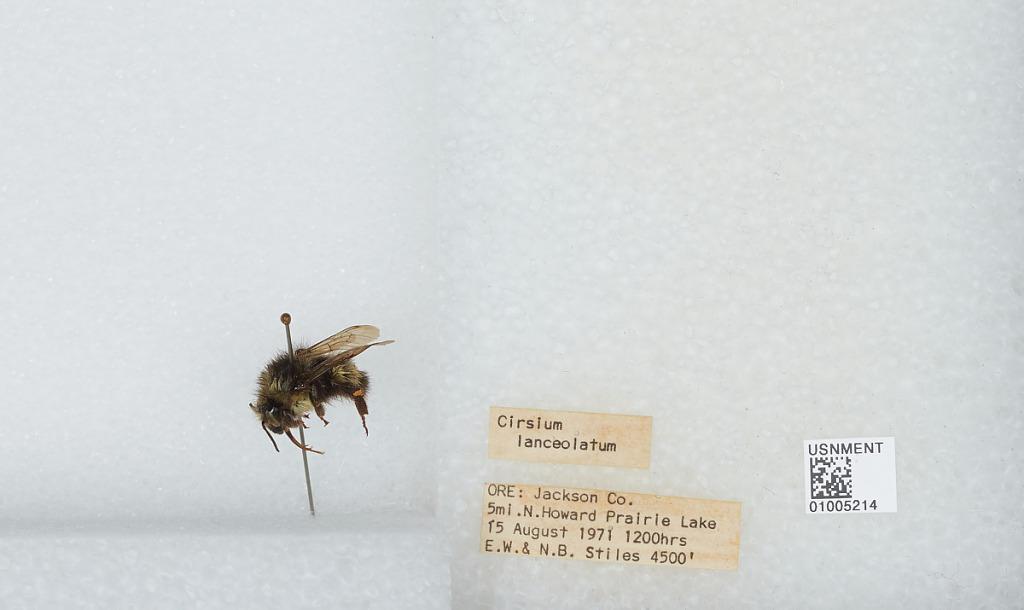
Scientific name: Bombus (Pyrobombus) flavifrons Cresson
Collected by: E. Stiles & N. Stiles
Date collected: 1971-8-15
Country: United States
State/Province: Oregon
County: Jackson
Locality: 5 miles north of Howard Prairie Lake
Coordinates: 42.2833, -122.404